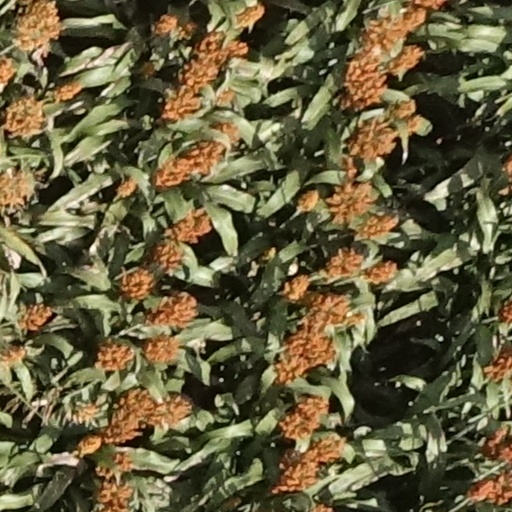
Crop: sorghum